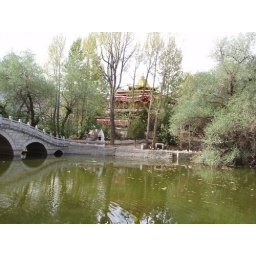
The Lukhang was constructed in the middle of the lake left when building materials were extracted to build the Potala.